Věra Machoninová

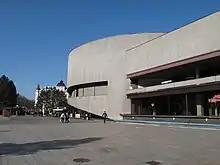
Hotel Thermal

Věra Machoninová (born 27 September 1928) is a Czech Brutalist architect who completed a number of projects with her husband .